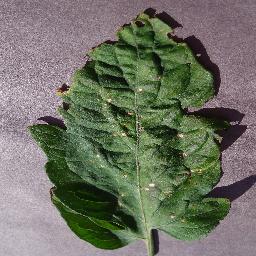
Label: Tomato___Target_Spot